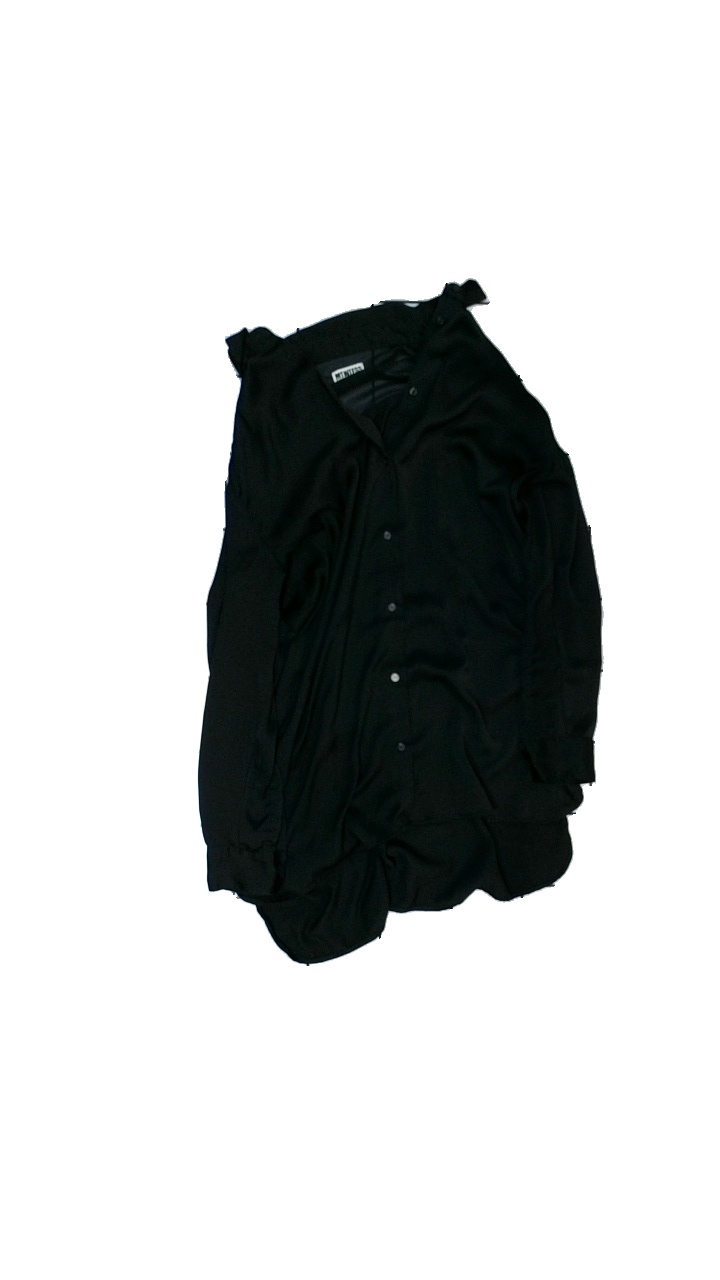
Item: Shirt (Ladies)
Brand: Weekday
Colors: Black
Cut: Regular
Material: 100% polyester
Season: All
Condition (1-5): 3
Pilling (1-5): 4
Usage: Reuse
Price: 50-100